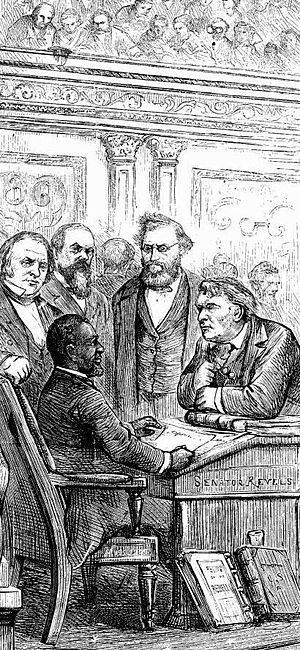
Carl Schurz, né le 2 mars 1829 à Liblar, aujourd'hui Erftstadt, en Allemagne, et mort le 14 mai 1906 à New York, est un journaliste et homme politique germano-américain.
Hiram Rhodes Revels, né à Fayetteville le 27 septembre 1827 et mort à Aberdeen le 16 janvier 1901, est un pasteur et un homme politique américain, membre du Parti républicain. Sénateur du Mississippi à l'époque de la Reconstruction, il est le premier Afro-Américain à siéger au Congrès des États-Unis.